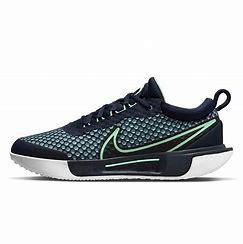
Brand: Nike
Model: Court Zoom Pro